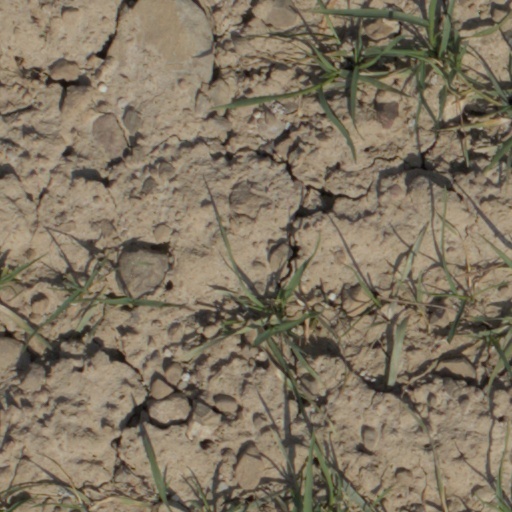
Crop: wheat